Heinz

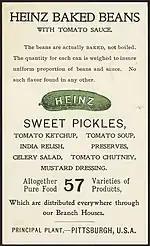
Heinz trade card from the 19th century, promoting various products. Features the Heinz pickle.

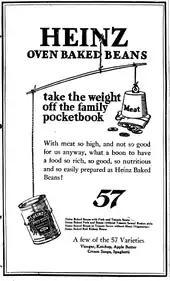
Heinz Oven-Baked Beans newspaper ad from 1919

Henry J. Heinz began packing foodstuffs on a small scale at Sharpsburg, Pennsylvania, in 1869. There he founded Heinz Noble & Company with a friend, L. Clarence Noble, and began marketing horseradish. The first product in Heinz and Noble's new Anchor Brand (a name selected for its biblical meaning of hope) was his mother Anna Heinz's recipe for horseradish. The young Heinz manufactured it in the basement of his father's former house.